Nell Foster Rogers

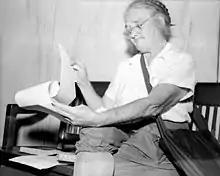
Nell Foster Rogers in 1953

Nell Foster Rogers (1886-1974) of Gainesville, Florida, affectionately known as the 'Bloomer Girl', was a "people's lobbyist for better government" (also referred to as people's lobbyist) and Florida legislative icon for nearly 30 years. Rogers was the first woman to graduate in agriculture from Oklahoma Agricultural and Mechanical College, where as a student she campaigned for woman's suffrage, thus beginning her lifelong cause as an activist. In 1947, she traveled to Tallahassee to oppose a bill requiring rabies inoculations for dogs. This marked the beginning of her long career as a watchdog over Florida's government.